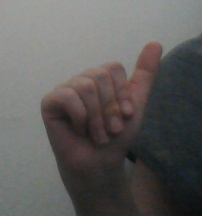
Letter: dhad